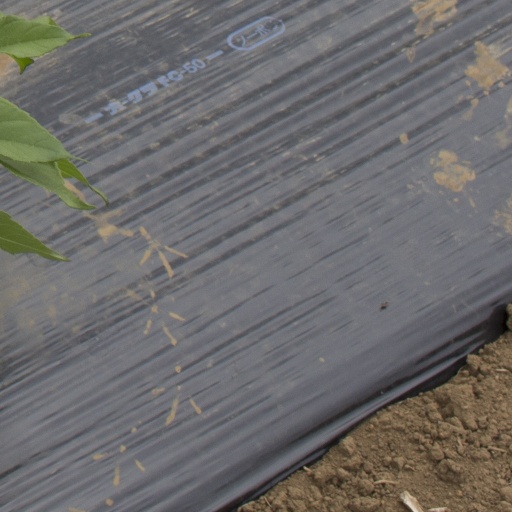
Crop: Jerusalem artichoke